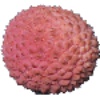
Label: lychee